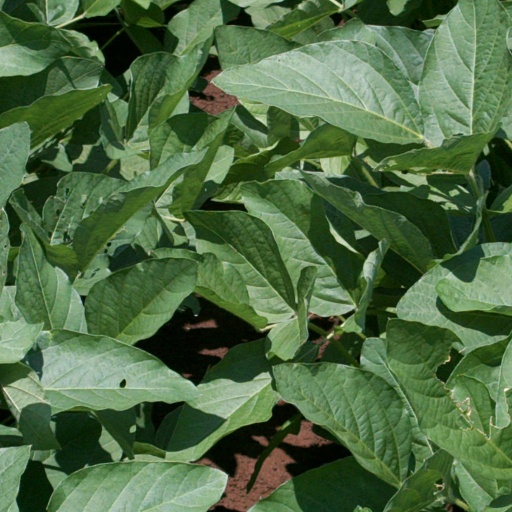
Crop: soybean